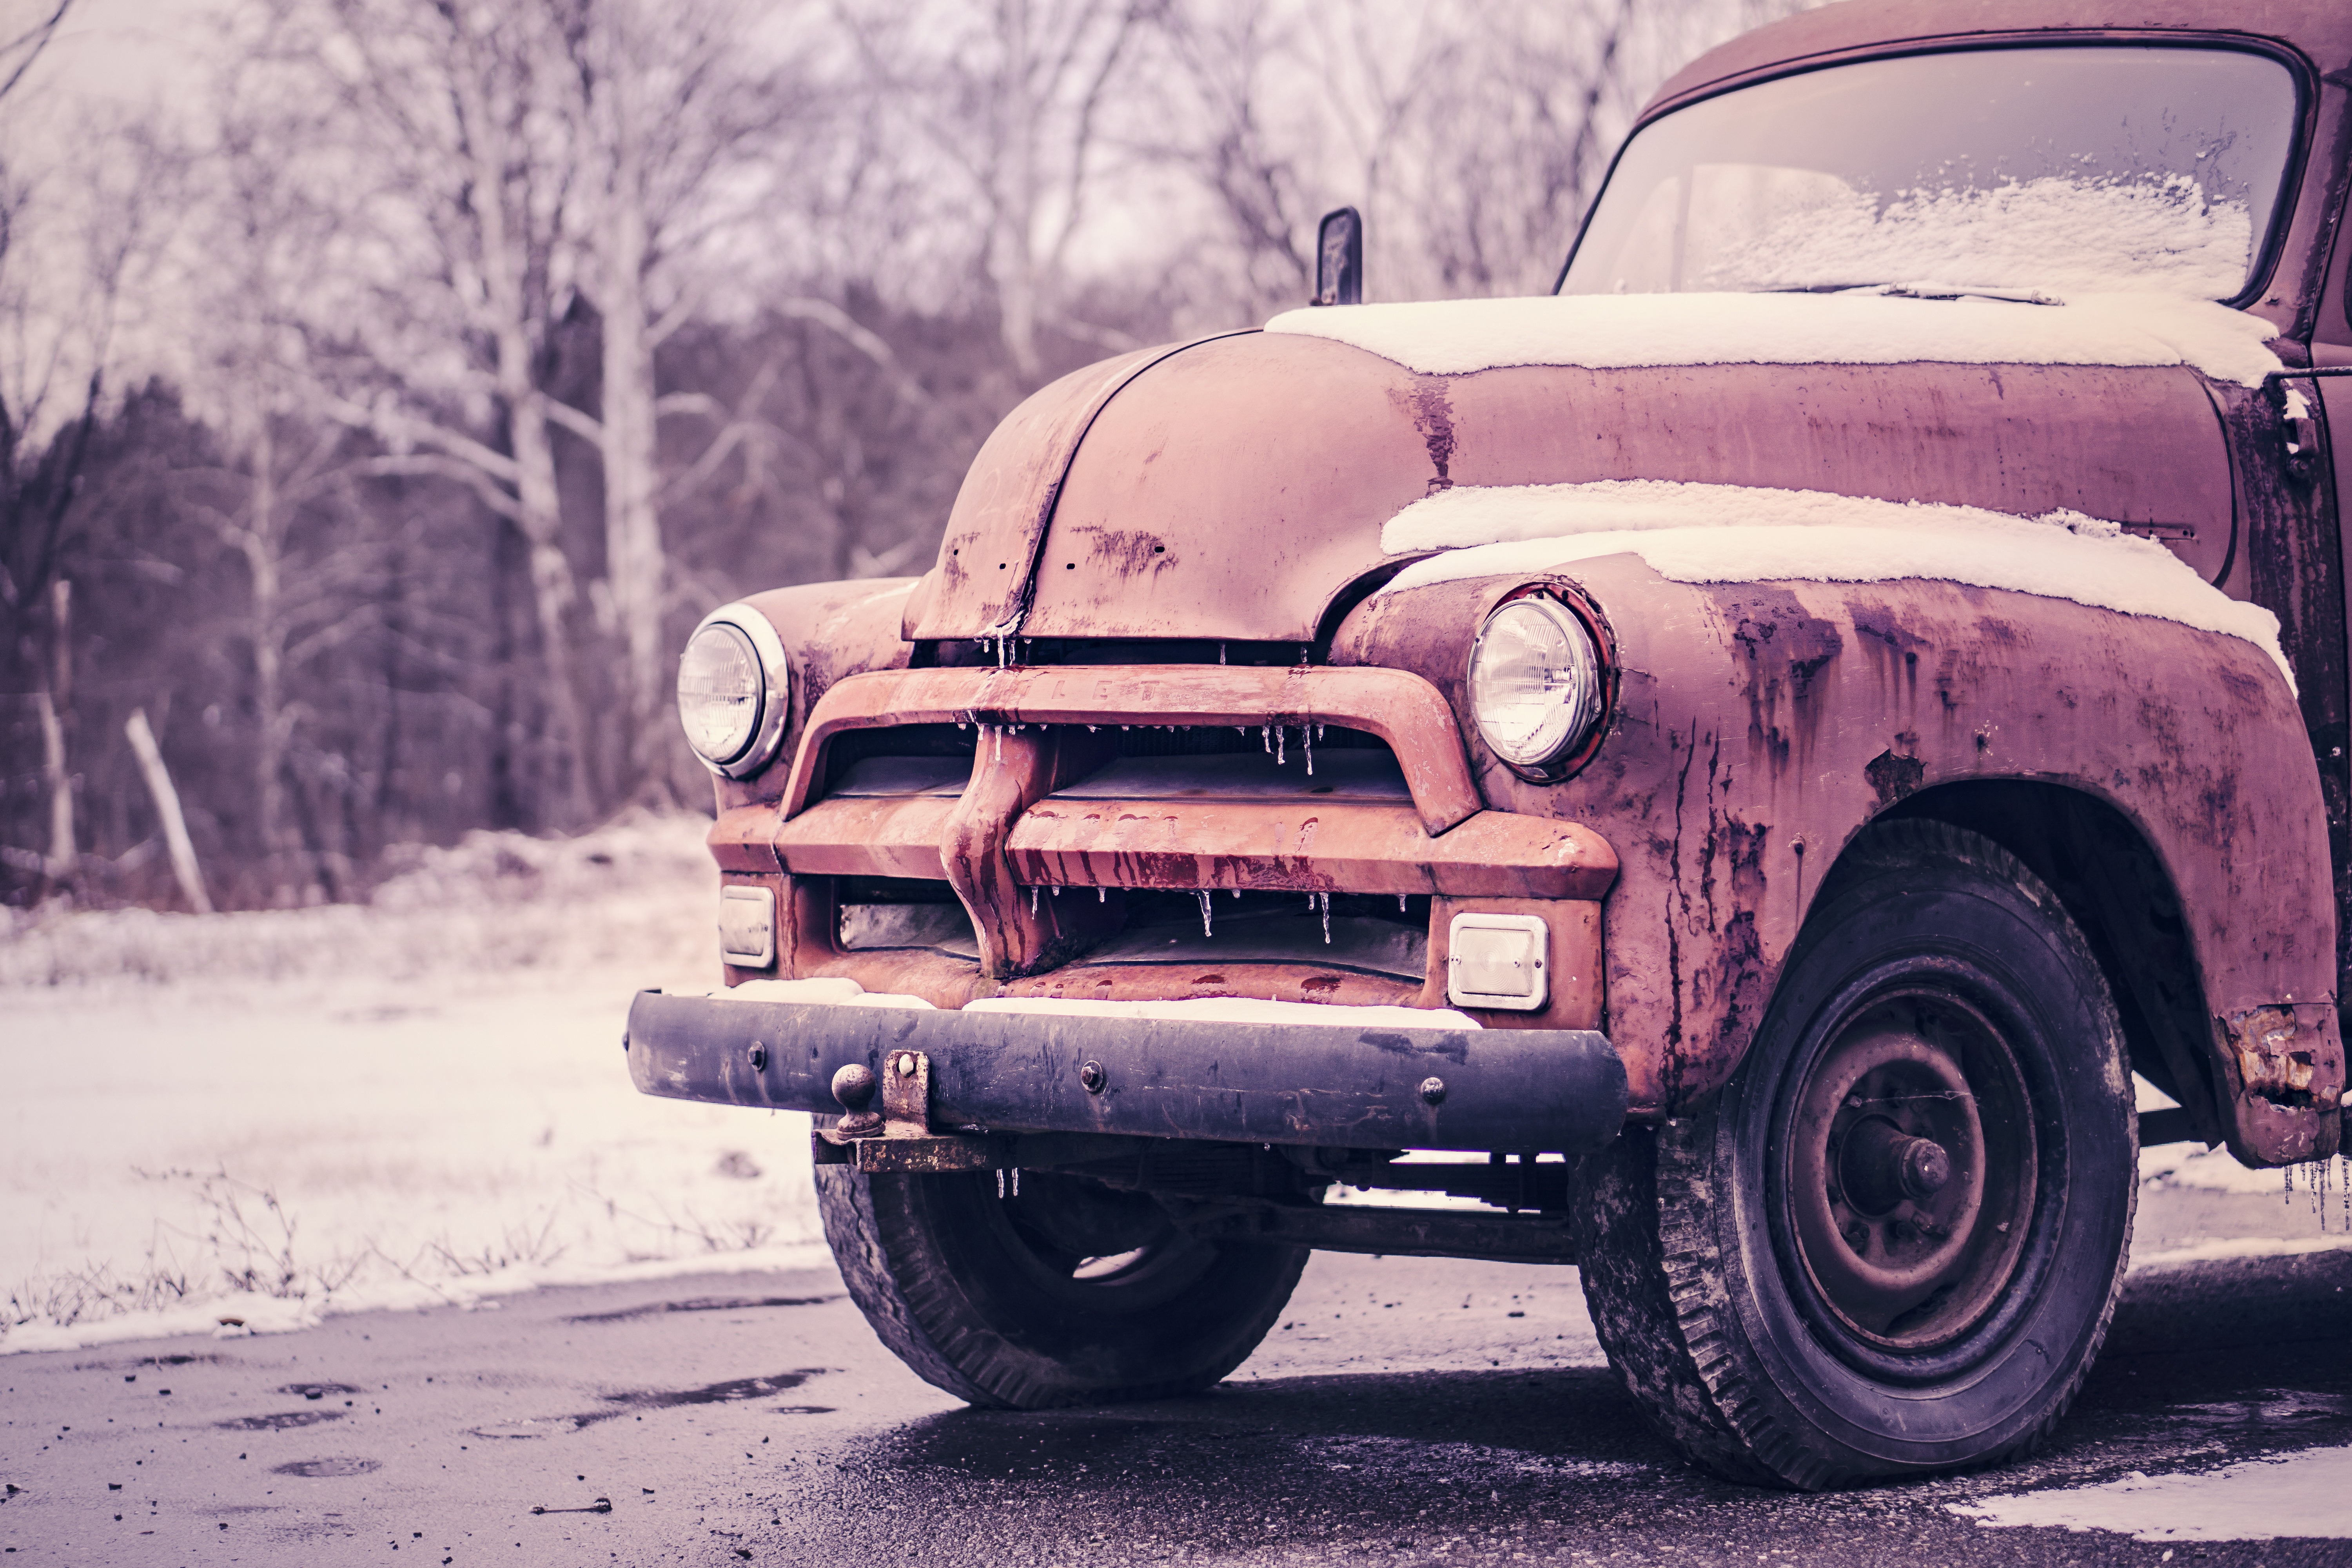
snow, cold, winter, road, car, vintage, wheel, old, rust, truck, vehicle, decay, classic car, motor vehicle, vintage car, bumper, lorry, tires, rusty, wheels, oldtimer, classic, antique car, pickup truck, hot rod, land vehicle, automobile make, automotive exterior, automotive design, off roading